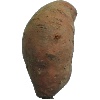
Label: potato_sweet